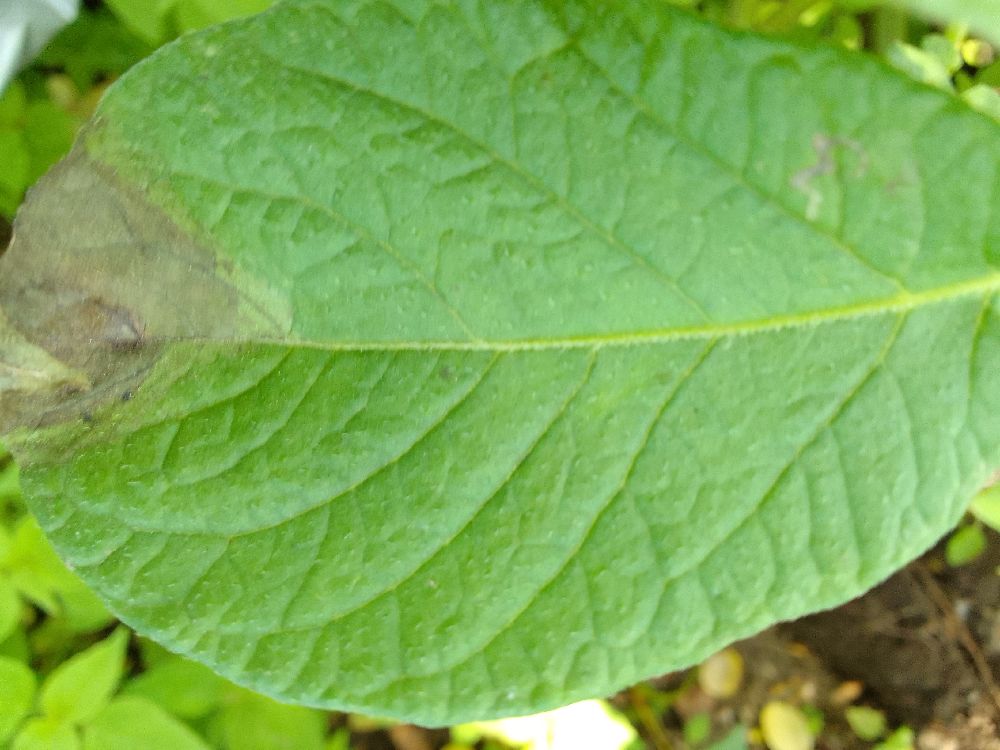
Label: Late blight